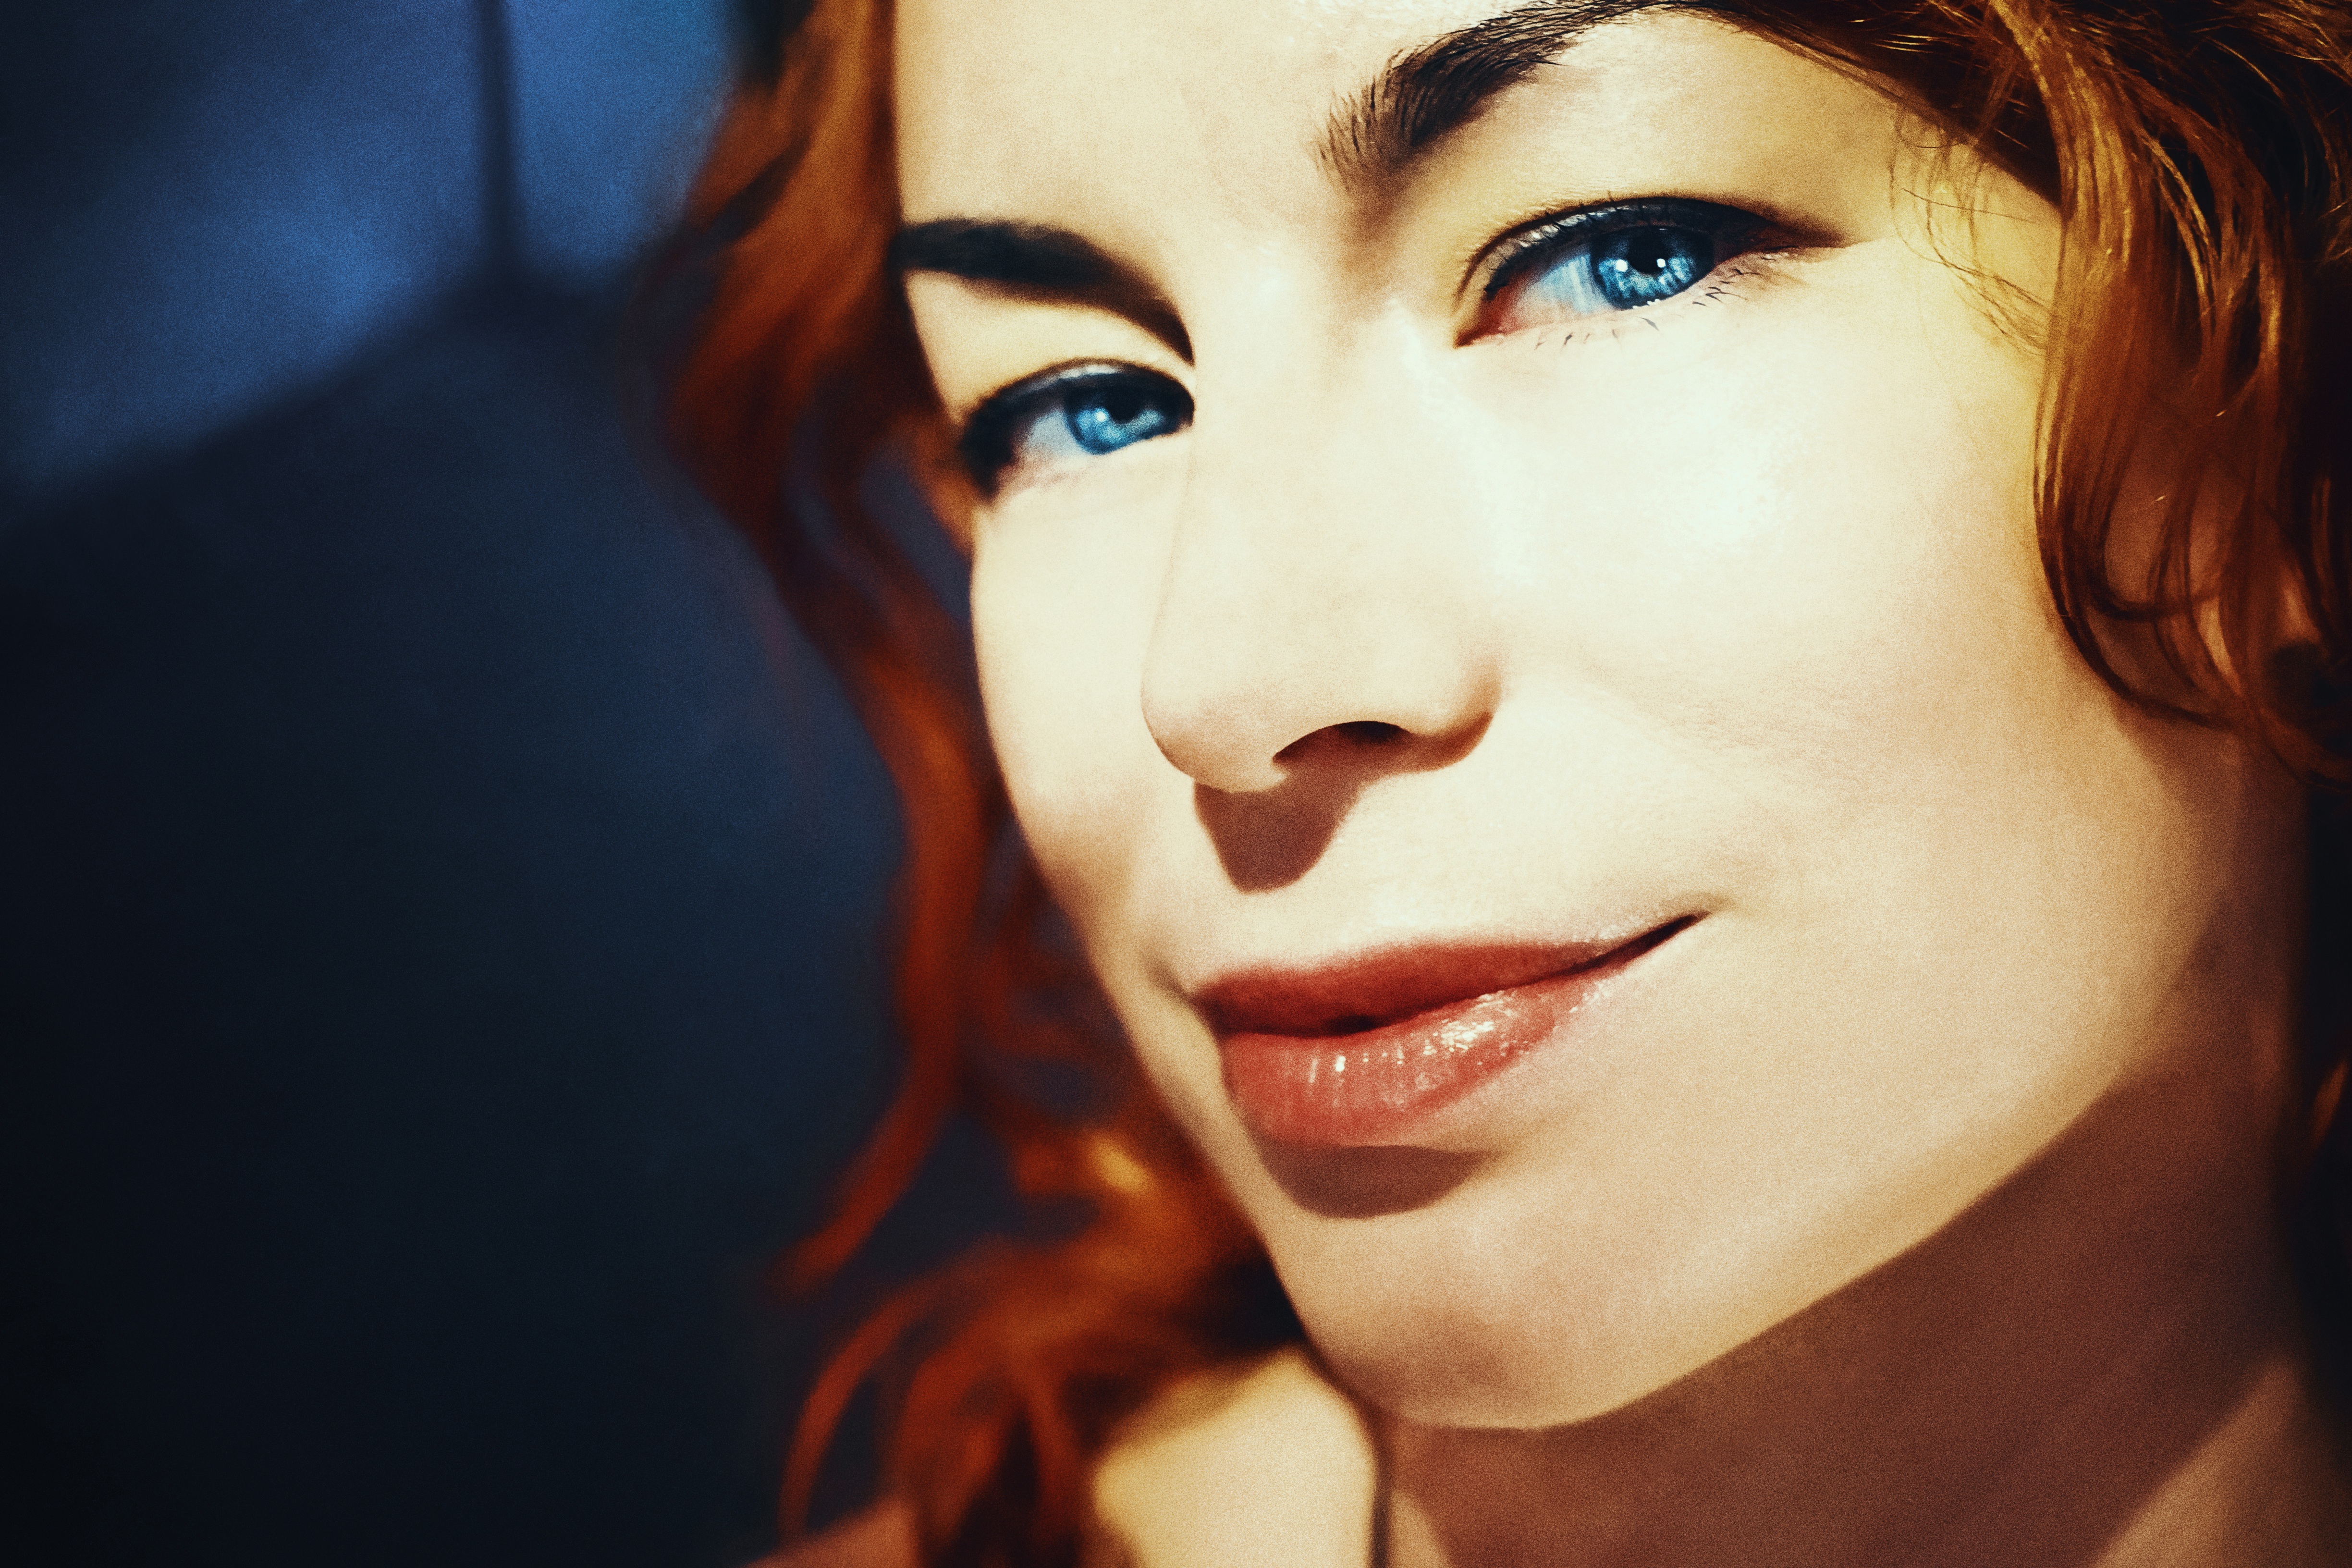
person, girl, woman, hair, photography, view, portrait, model, red, color, darkness, lady, facial expression, lip, smile, close up, face, nose, eyes, eye, head, skin, lips, beauty, organ, emotion, portrait of a girl, portrait photography